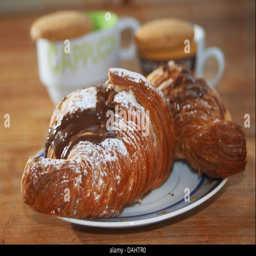
breakfast at the bar : croissant with chocolate